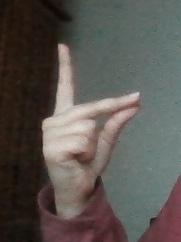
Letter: ta